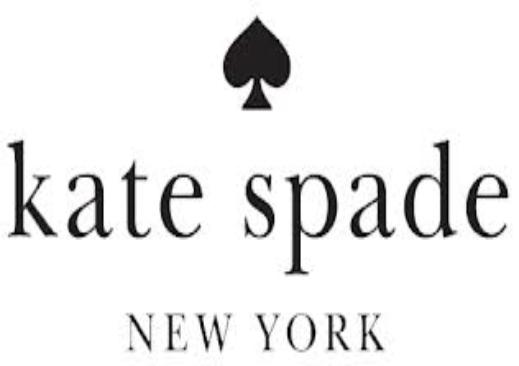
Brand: KATE SPADE-1
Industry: Clothes